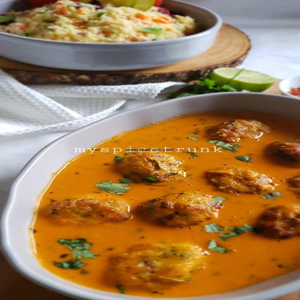
Dish: kofta